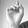
ASL letter: D